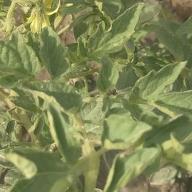
Crop: Tomato
Condition: healthy-leaf